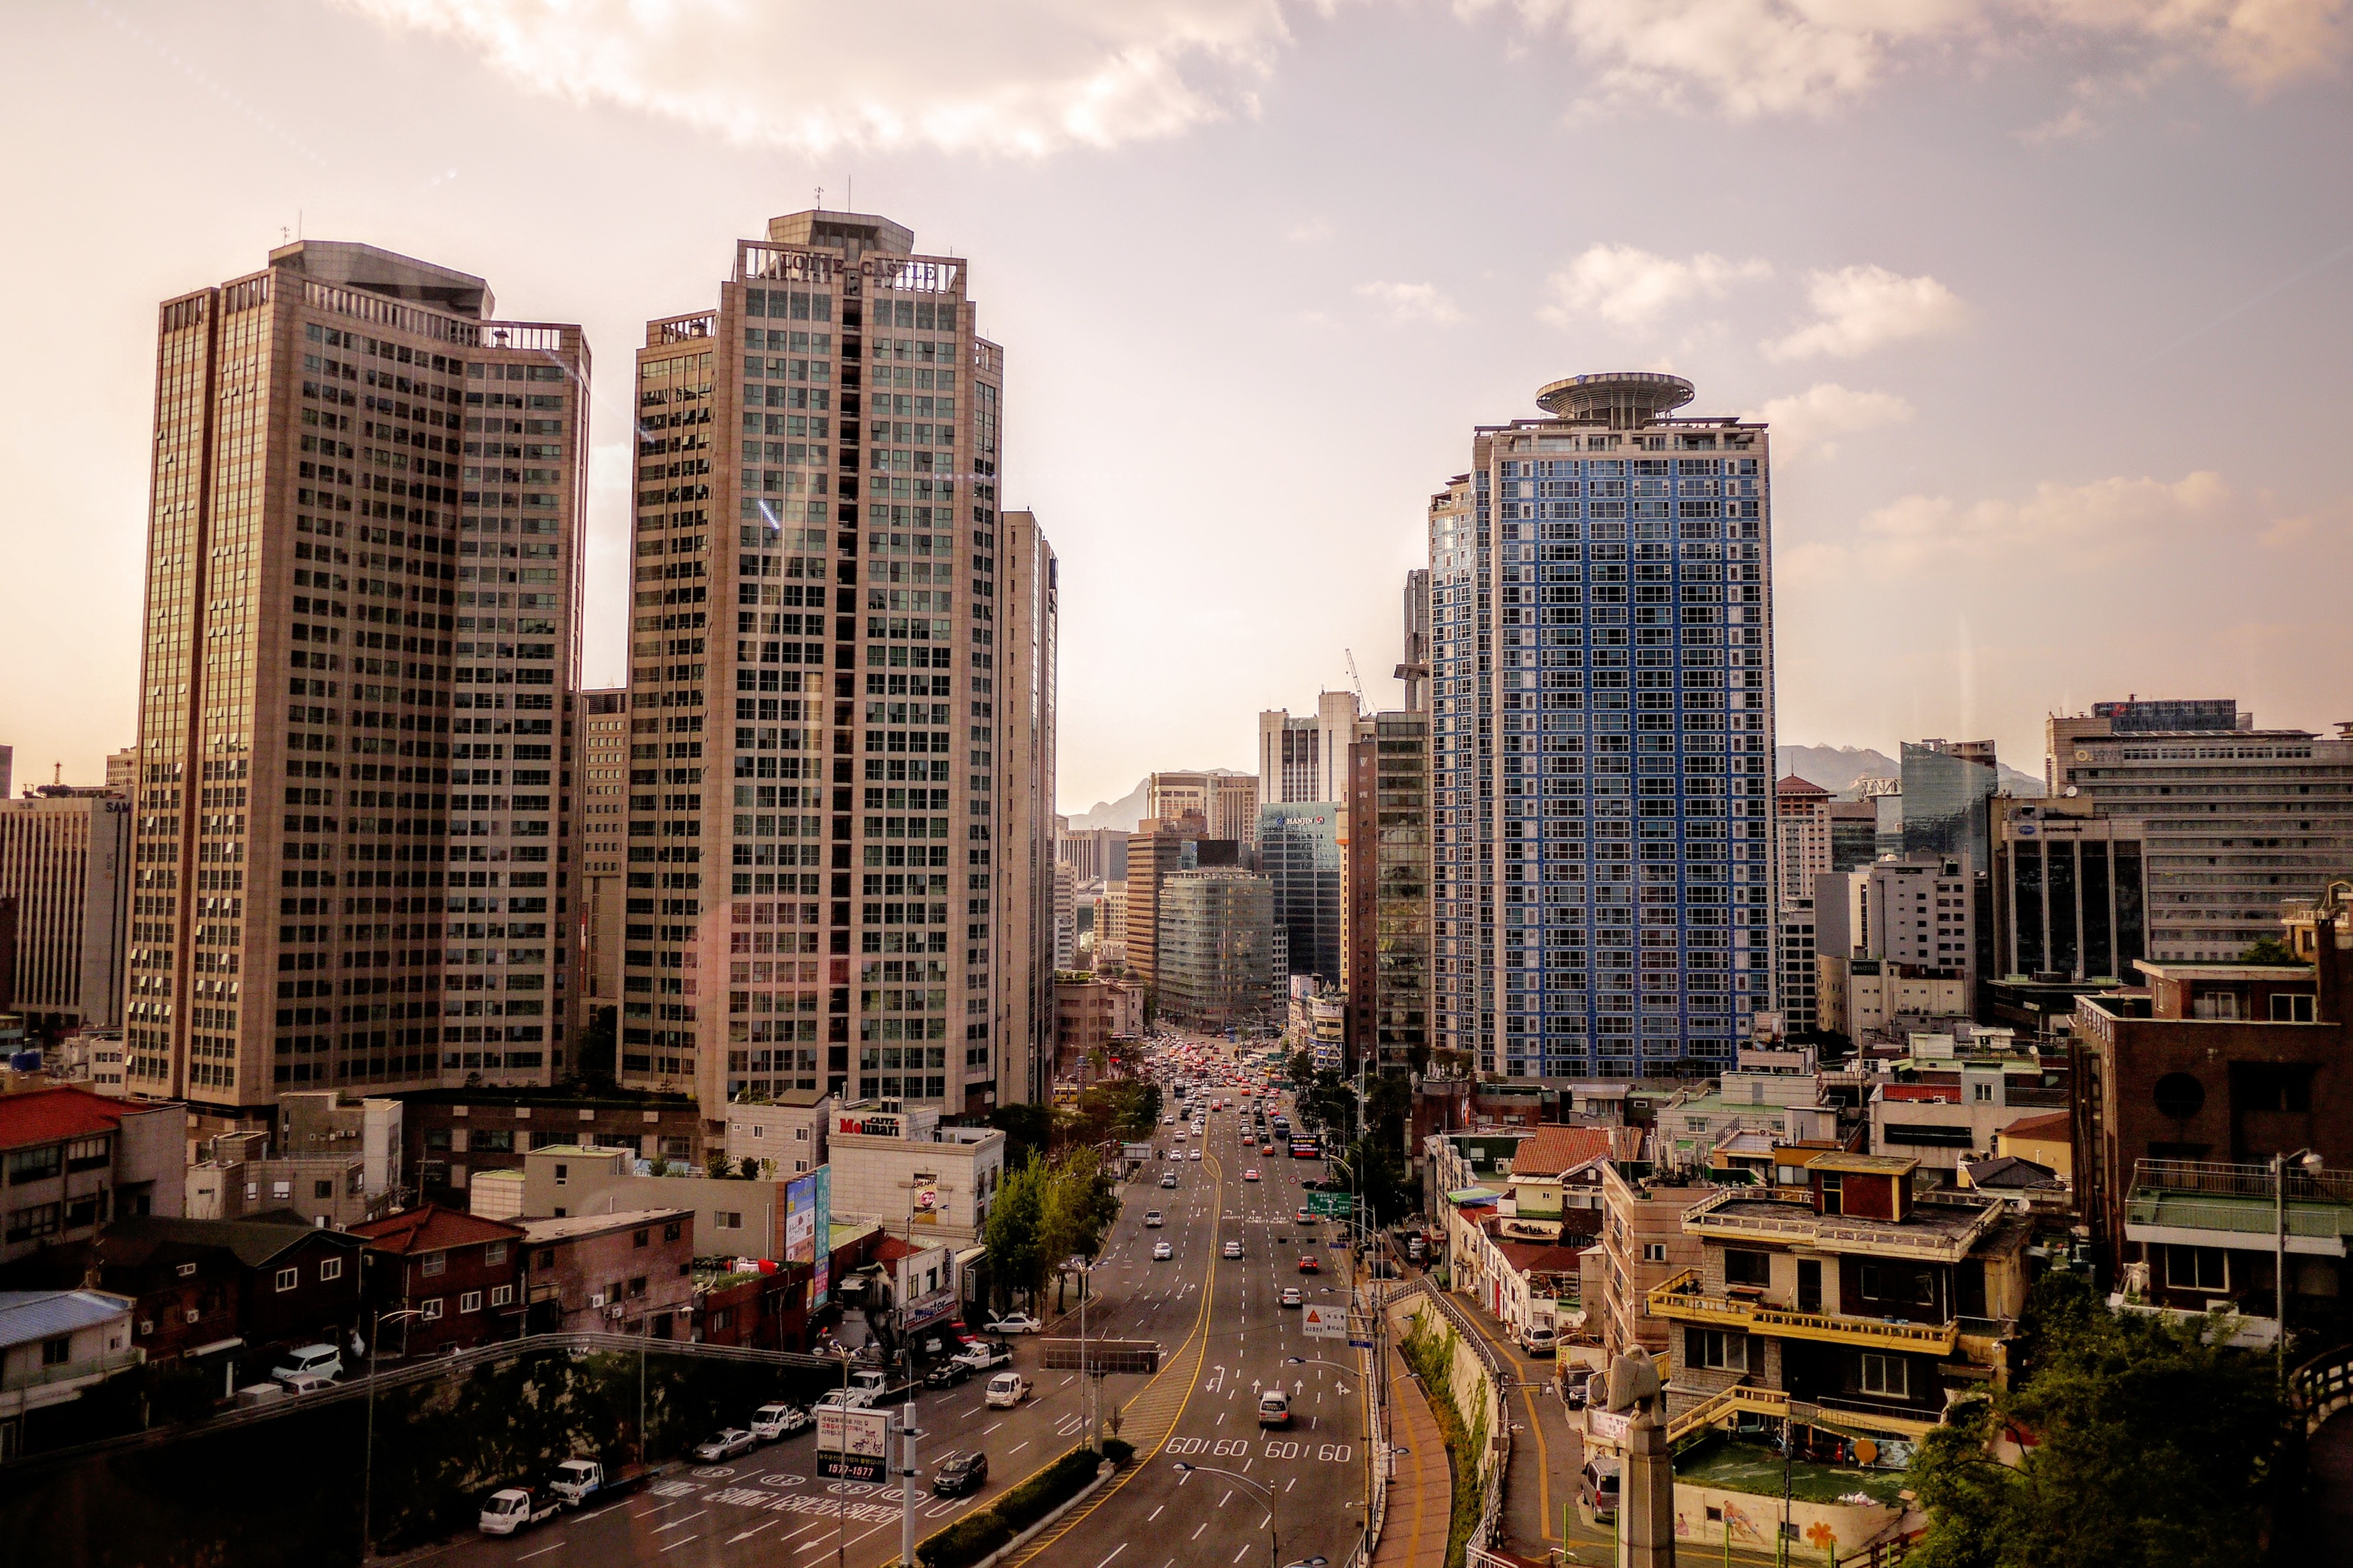
sky, skyline, city, skyscraper, urban, cityscape, downtown, suburb, evening, tower block, buildings, cars, roads, metropolis, condominium, neighbourhood, aerial photography, urban area, residential area, human settlement, metropolitan area